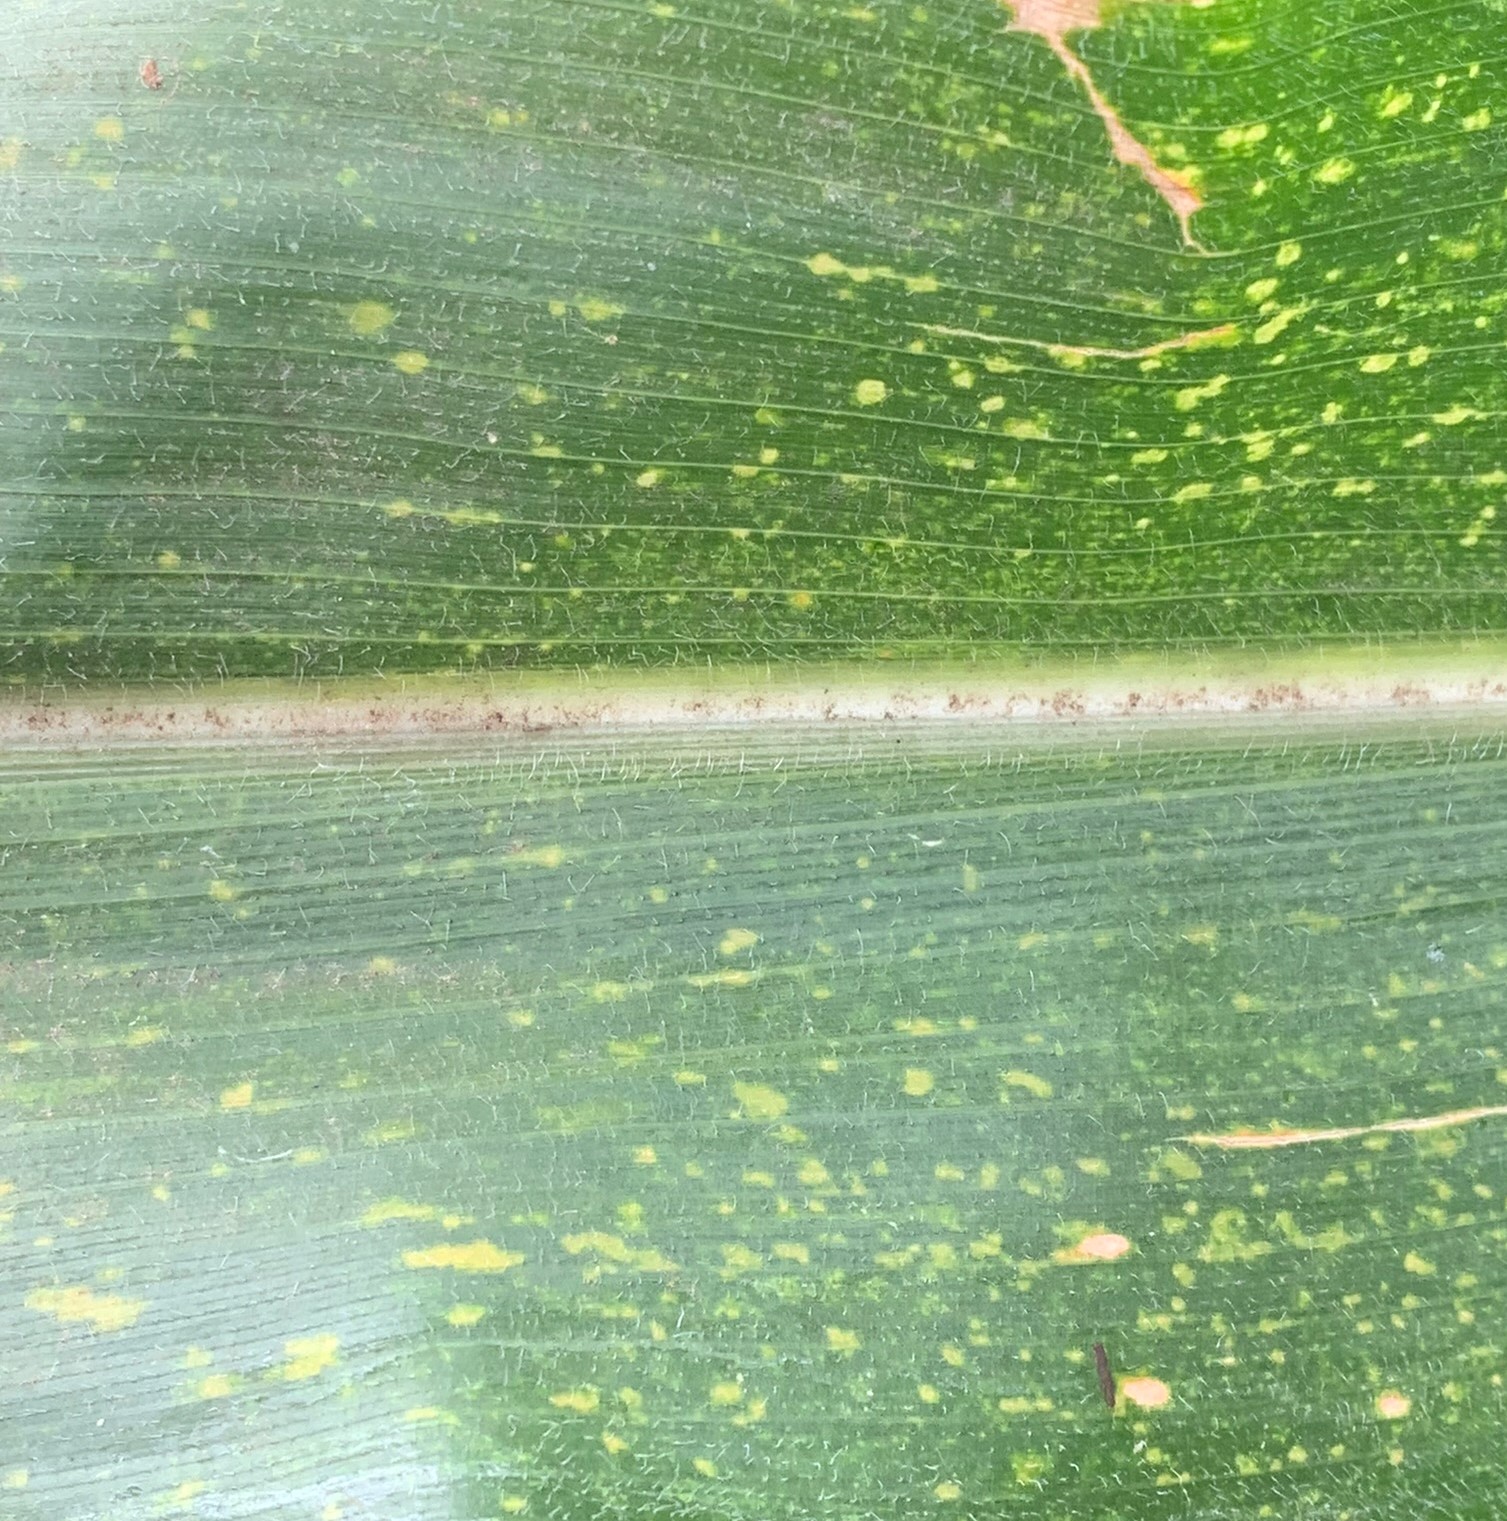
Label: MLN